Answer in natural language. Consider the 3D positions of the objects in the scene and not just the 2D positions in the image. Is the centerpoint of  black circular chair with four legs (marked B) at a higher height than gray lshaped countertop (marked C)? Choose between the following options: no or yes
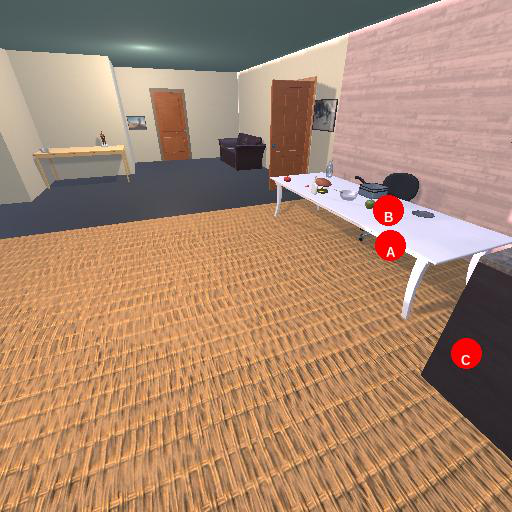
<answer>no</answer>